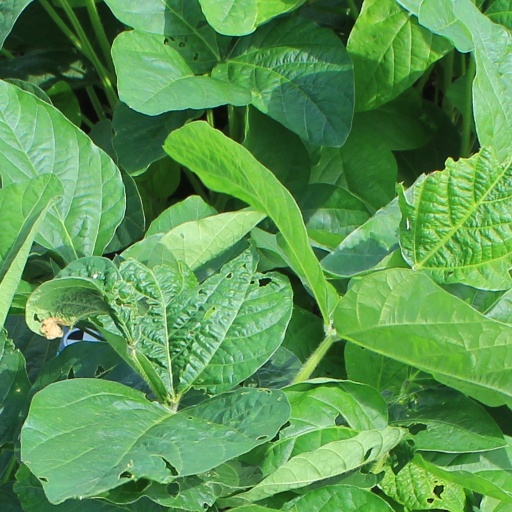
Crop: soybean